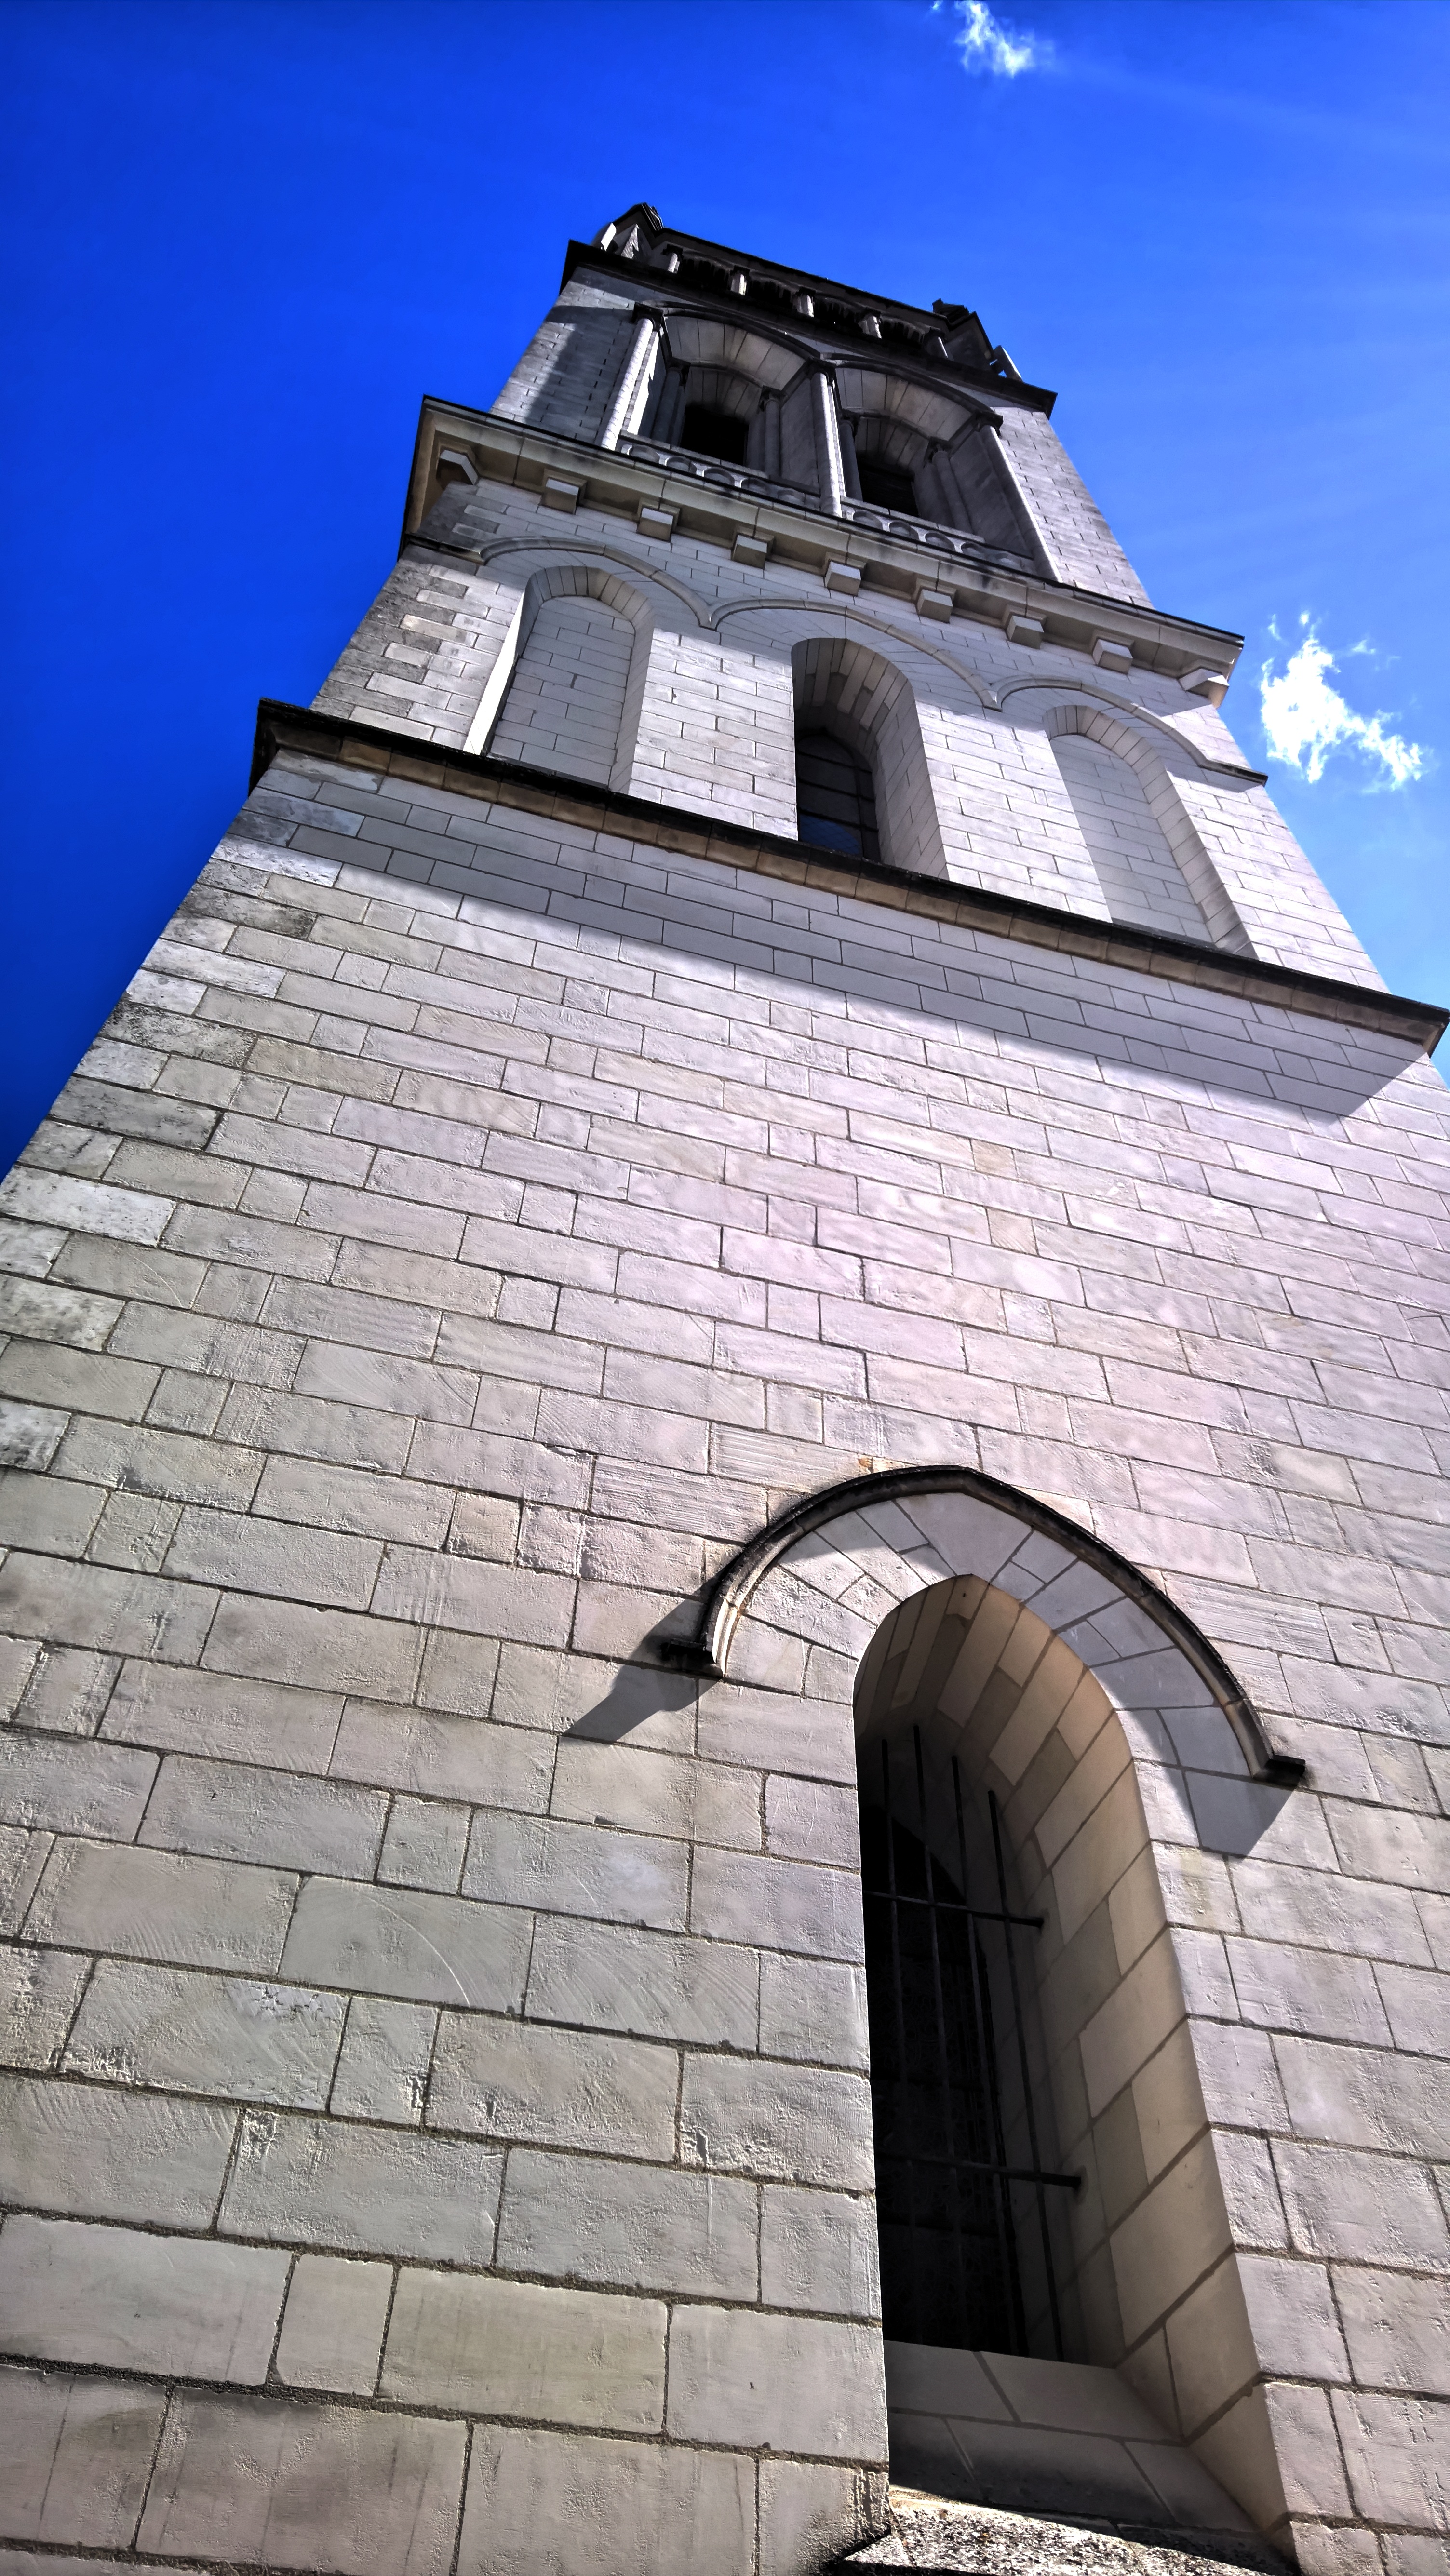
architecture, building, monument, france, tower, landmark, facade, church, chapel, old building, place of worship, bell tower, history, heritage, angers